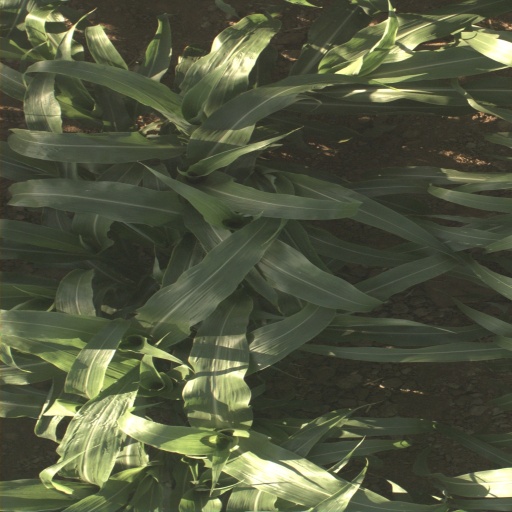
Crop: sorghum